Gilbertsville Historic District

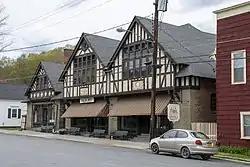

Gilbertsville Historic District is a national historic district in Gilbertsville, New York. It was listed on the National Register of Historic Places in 1974. Its boundaries were increased to approximately the incorporated village borders in 1982.